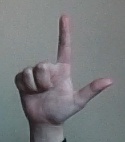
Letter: laam